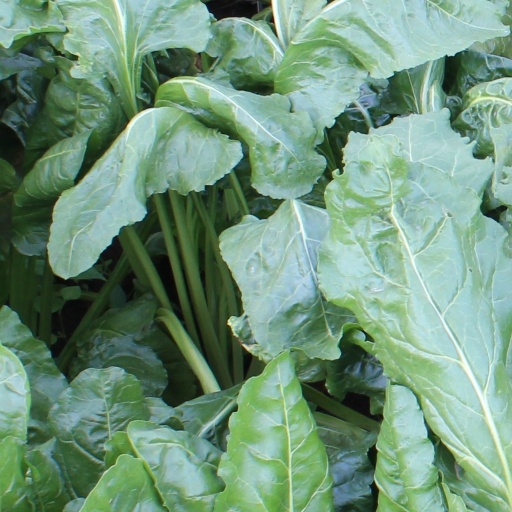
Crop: sugar beet